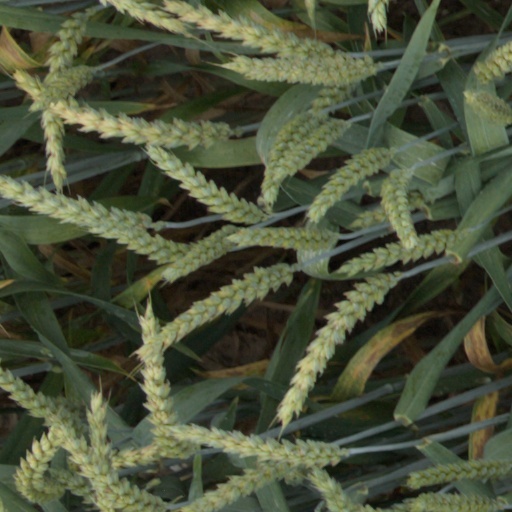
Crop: wheat